Jesús Evaristo Casariego Fernández-Noriega

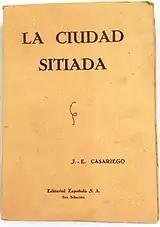

His contemporaries knew Casariego mostly as a novelist. "Flor de hidalgos" (1938), "La ciudad sitiada" (1939) and the best-known "Con la vida hicieron fuego" (1953) are set during the Civil War; the first two provide accounts of Carlists requetés fighting the Republicans, the last novel remained within the same genre, but assumed a somewhat melancholic tone. "El mayorazgo navegante" (1944) was an adventure story in a historical setting. Far less popular was Casariego's poetry: "Romances modernos de toros, guerra y caza" (1945), "Romancillos de la fregata y de la diligencia" (1951), "Mares y veleros de España" (1953), "La historia triste de Fernando y Belisa" (1960), "Los cantos del bosque" (1973) and "Cantos de las soledades" (1976).